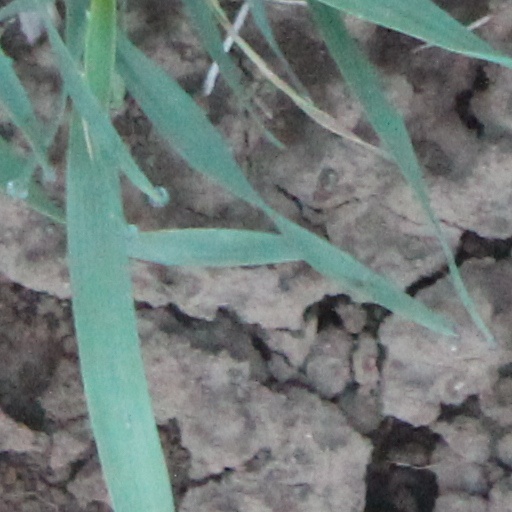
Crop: wheat